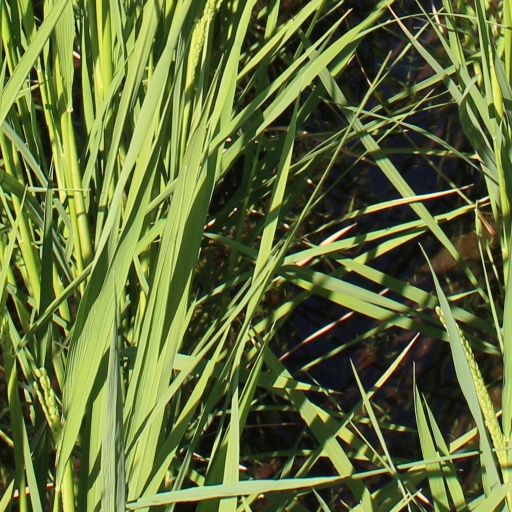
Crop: rice